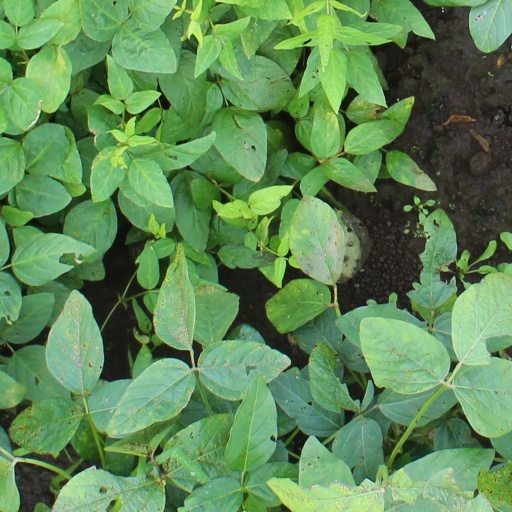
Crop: soybean